Guido Maria Casullo

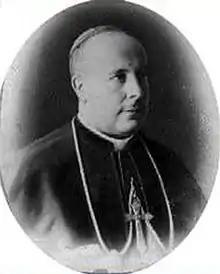
Bishop Guido Maria Casullo

Guido Maria Casullo (May 27, 1909 – January 10, 2004) was a Catholic prelate who was a bishop in both Italy and Brazil.